Shark attack

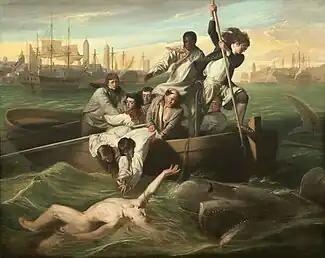
"Watson and the Shark" by J.S. Copley, based on the attack on Brook Watson in Havana Harbor in 1749

Modern-day statistics show the oceanic whitetip shark as seldom being involved in unprovoked attacks. However, there have been a number of attacks involving this species, particularly during World War I and World War II. The oceanic whitetip lives in the open sea and rarely shows up near coasts, where most recorded incidents occur. During the world wars, many ship and aircraft disasters happened in the open ocean, and because of its former abundance, the oceanic whitetip was often the first species on site when such a disaster happened.